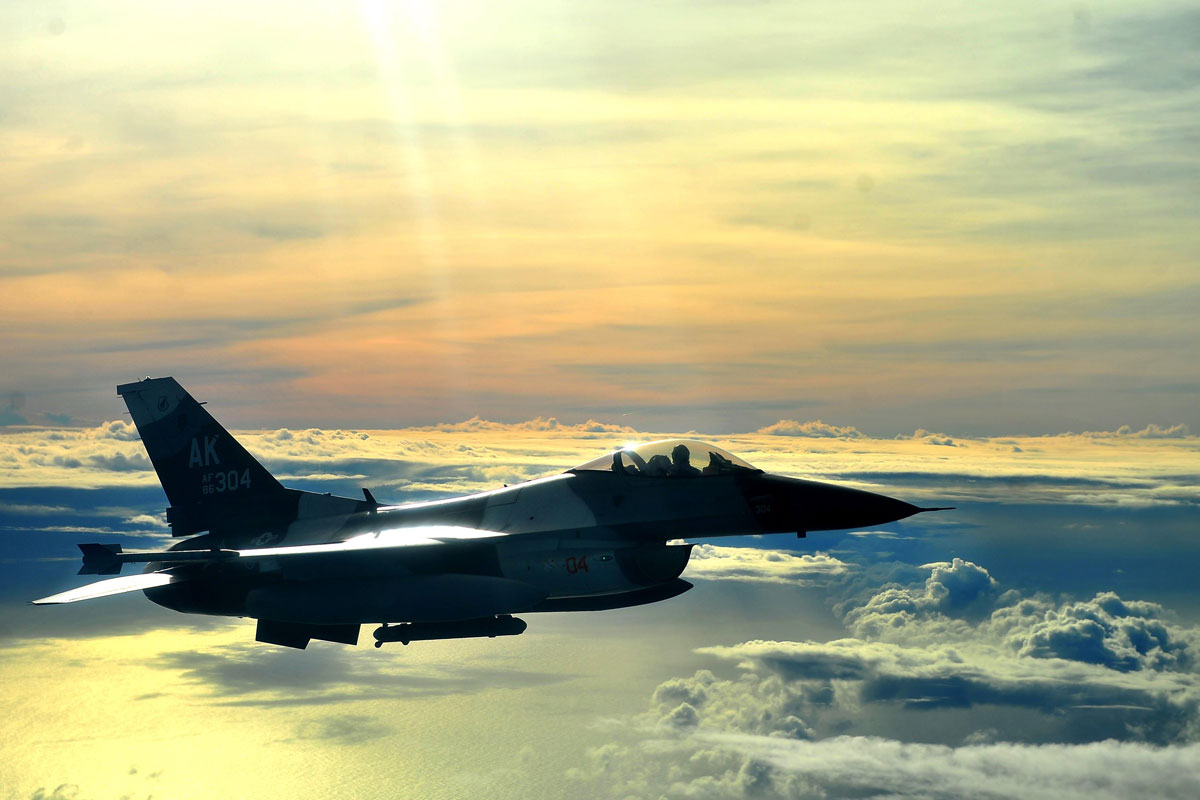
Vehicle type: Planes